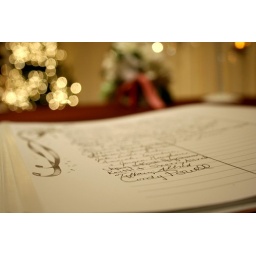
sign in book